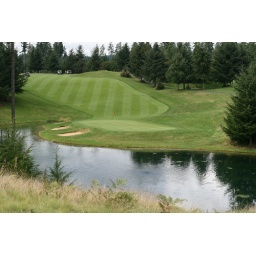
The green on this somewhat short par 5 is fiercely guarded by water and bunkers, requiring precision approach shots